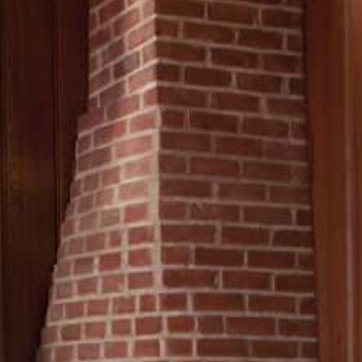
Material: brick